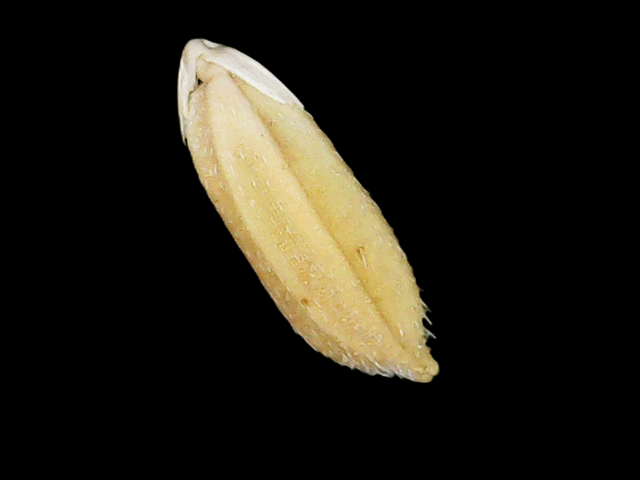
Rice variety: Bd33